Incheon Subway

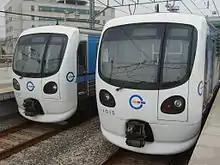
ITC Class 1000

The Incheon Subway is a subway system serving the South Korean city of Incheon. The system is operated by Incheon Transit Corporation, and is part of the greater Seoul Metropolitan Subway.